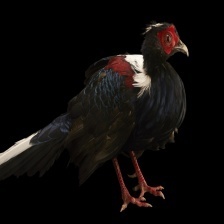
Species: SWINHOES PHEASANT
Scientific name: LOPHURA SWINHOII